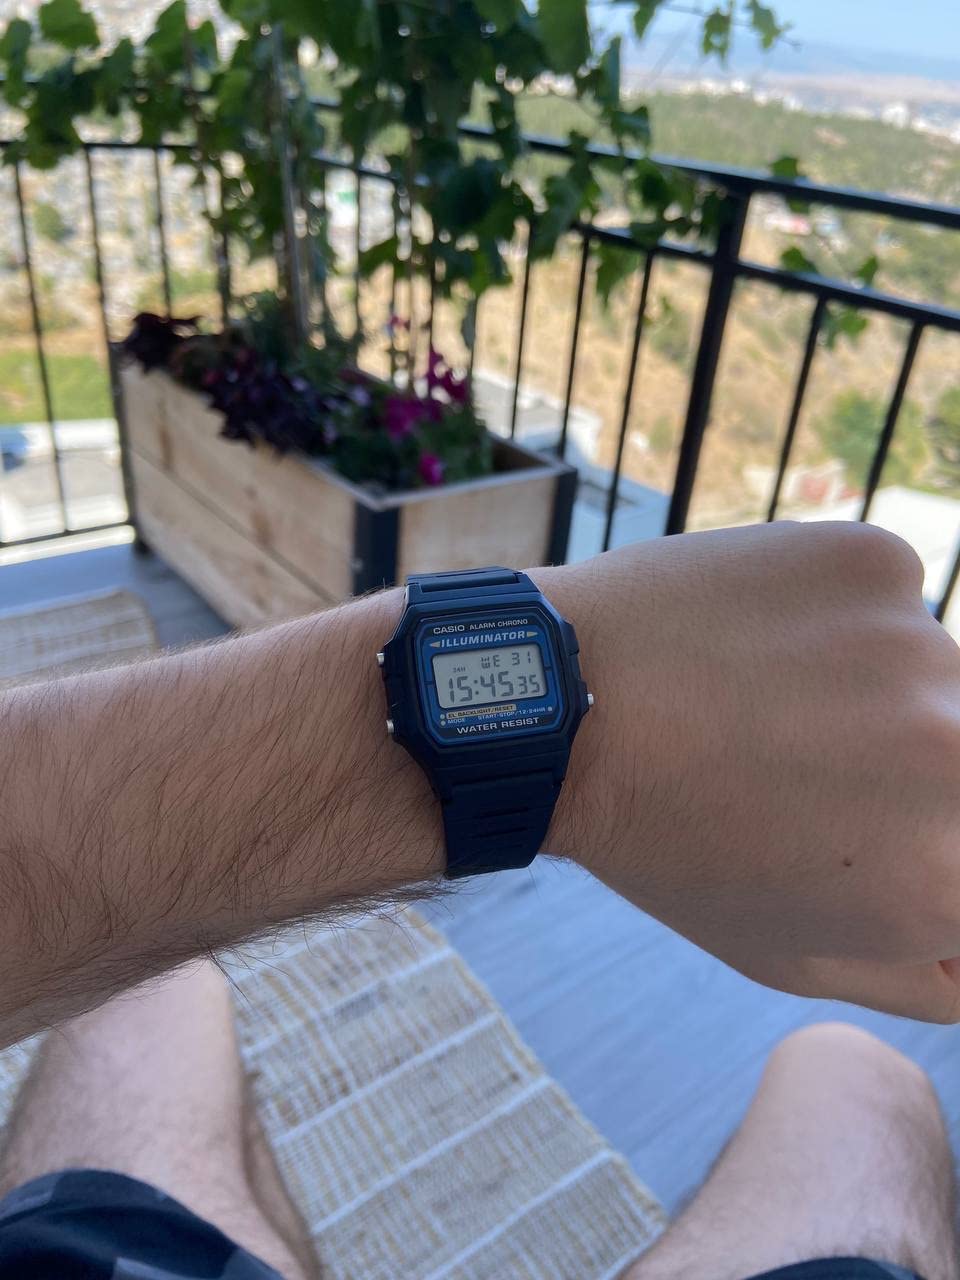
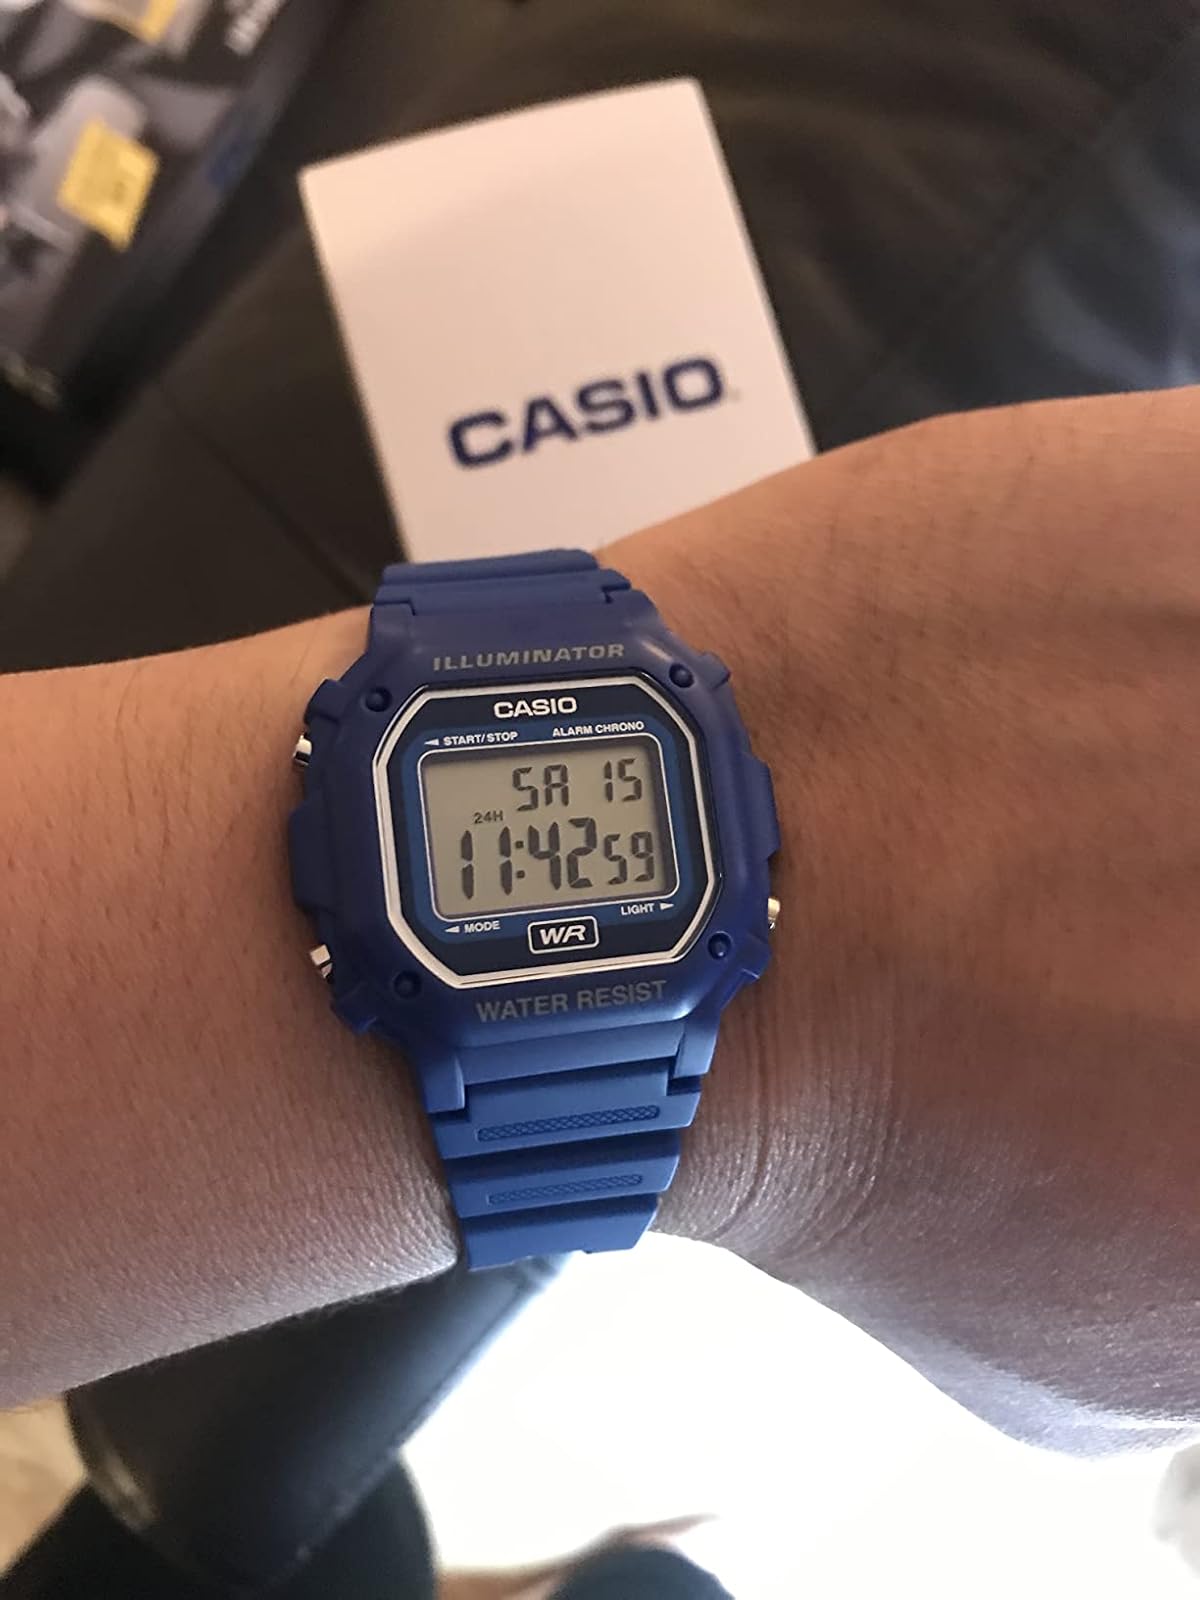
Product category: accessories_watch
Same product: no